Racing Damashii

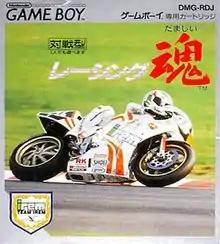
Game Boy cover art

is a motorcycle racing video game from Irem for the Game Boy handheld, released in 1991 exclusively in Japan. The game features tracks all over Japan.